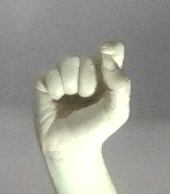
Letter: fa